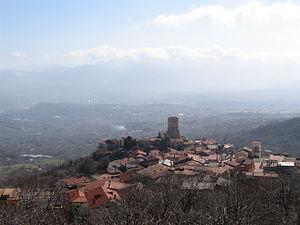
L'association I Borghi più belli d'Italia est née en mars 2001 sous l'impulsion de Conseil du tourisme de l'ANCI.